Mentuherkhepeshef (son of Ramesses IX)

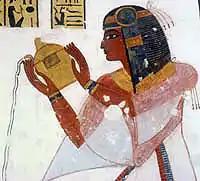
Mentuherkhepeshef as depicted in KV19

Mentuherkhepeshef was an ancient Egyptian prince of the 20th Dynasty, a son of pharaoh Ramesses IX.